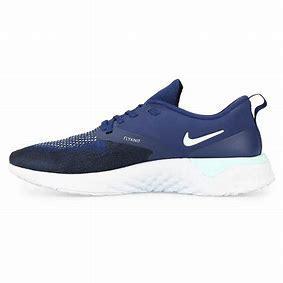
Brand: Nike
Model: Odyssey React Flyknit 2